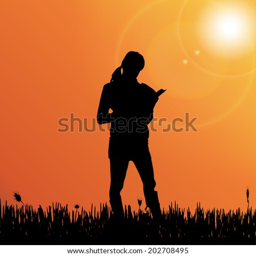
vector silhouette of a woman who reads in nature .